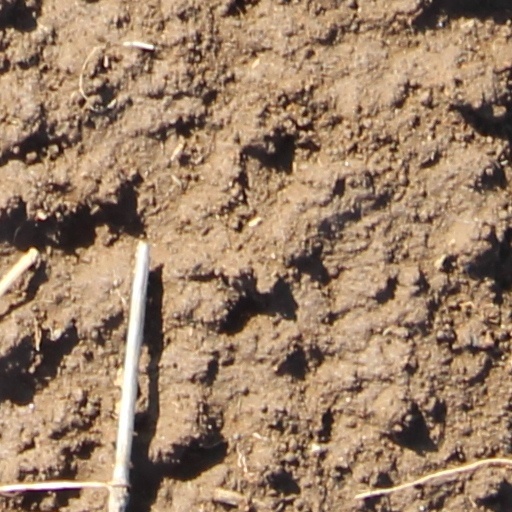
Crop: wheat